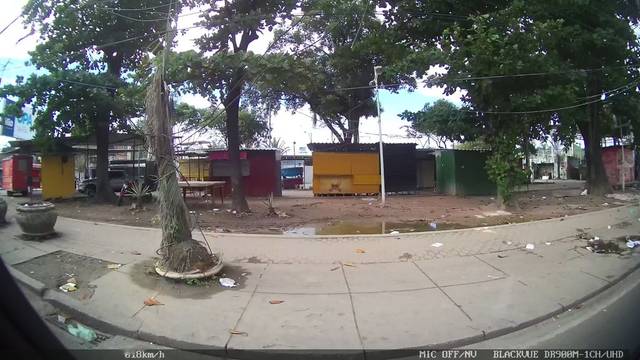
Region: Brazil
Coordinates: -22.886, -43.252